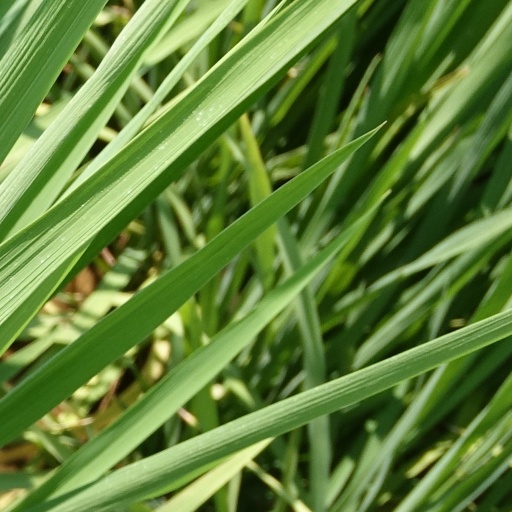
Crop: rice